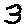
Label: 3